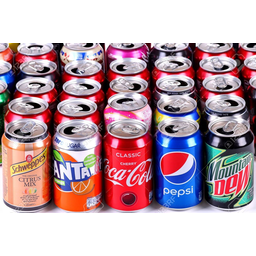
Label: metal